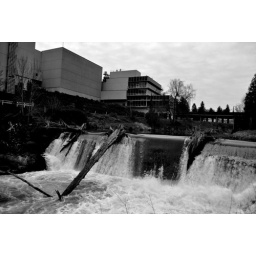
everything looks better in black and white